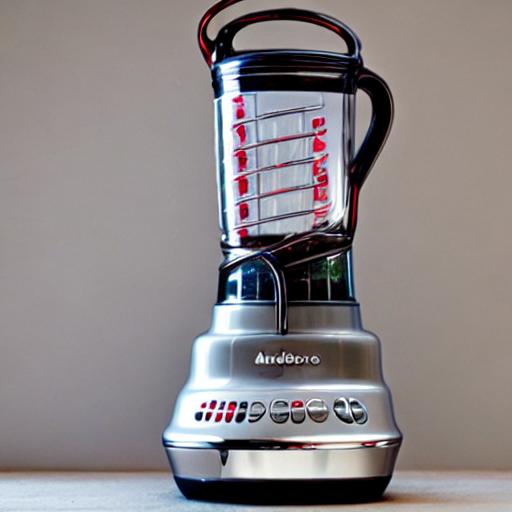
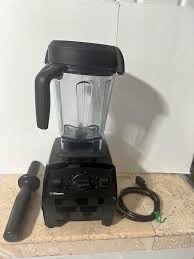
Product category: items_blender
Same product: no